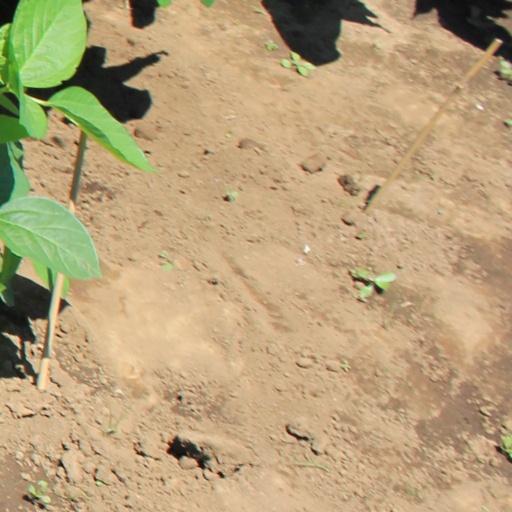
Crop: soybean